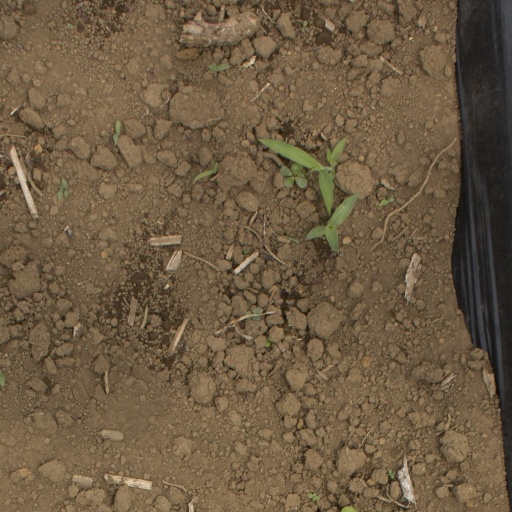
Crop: Jerusalem artichoke